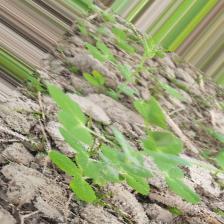
Label: Powdery Mildew